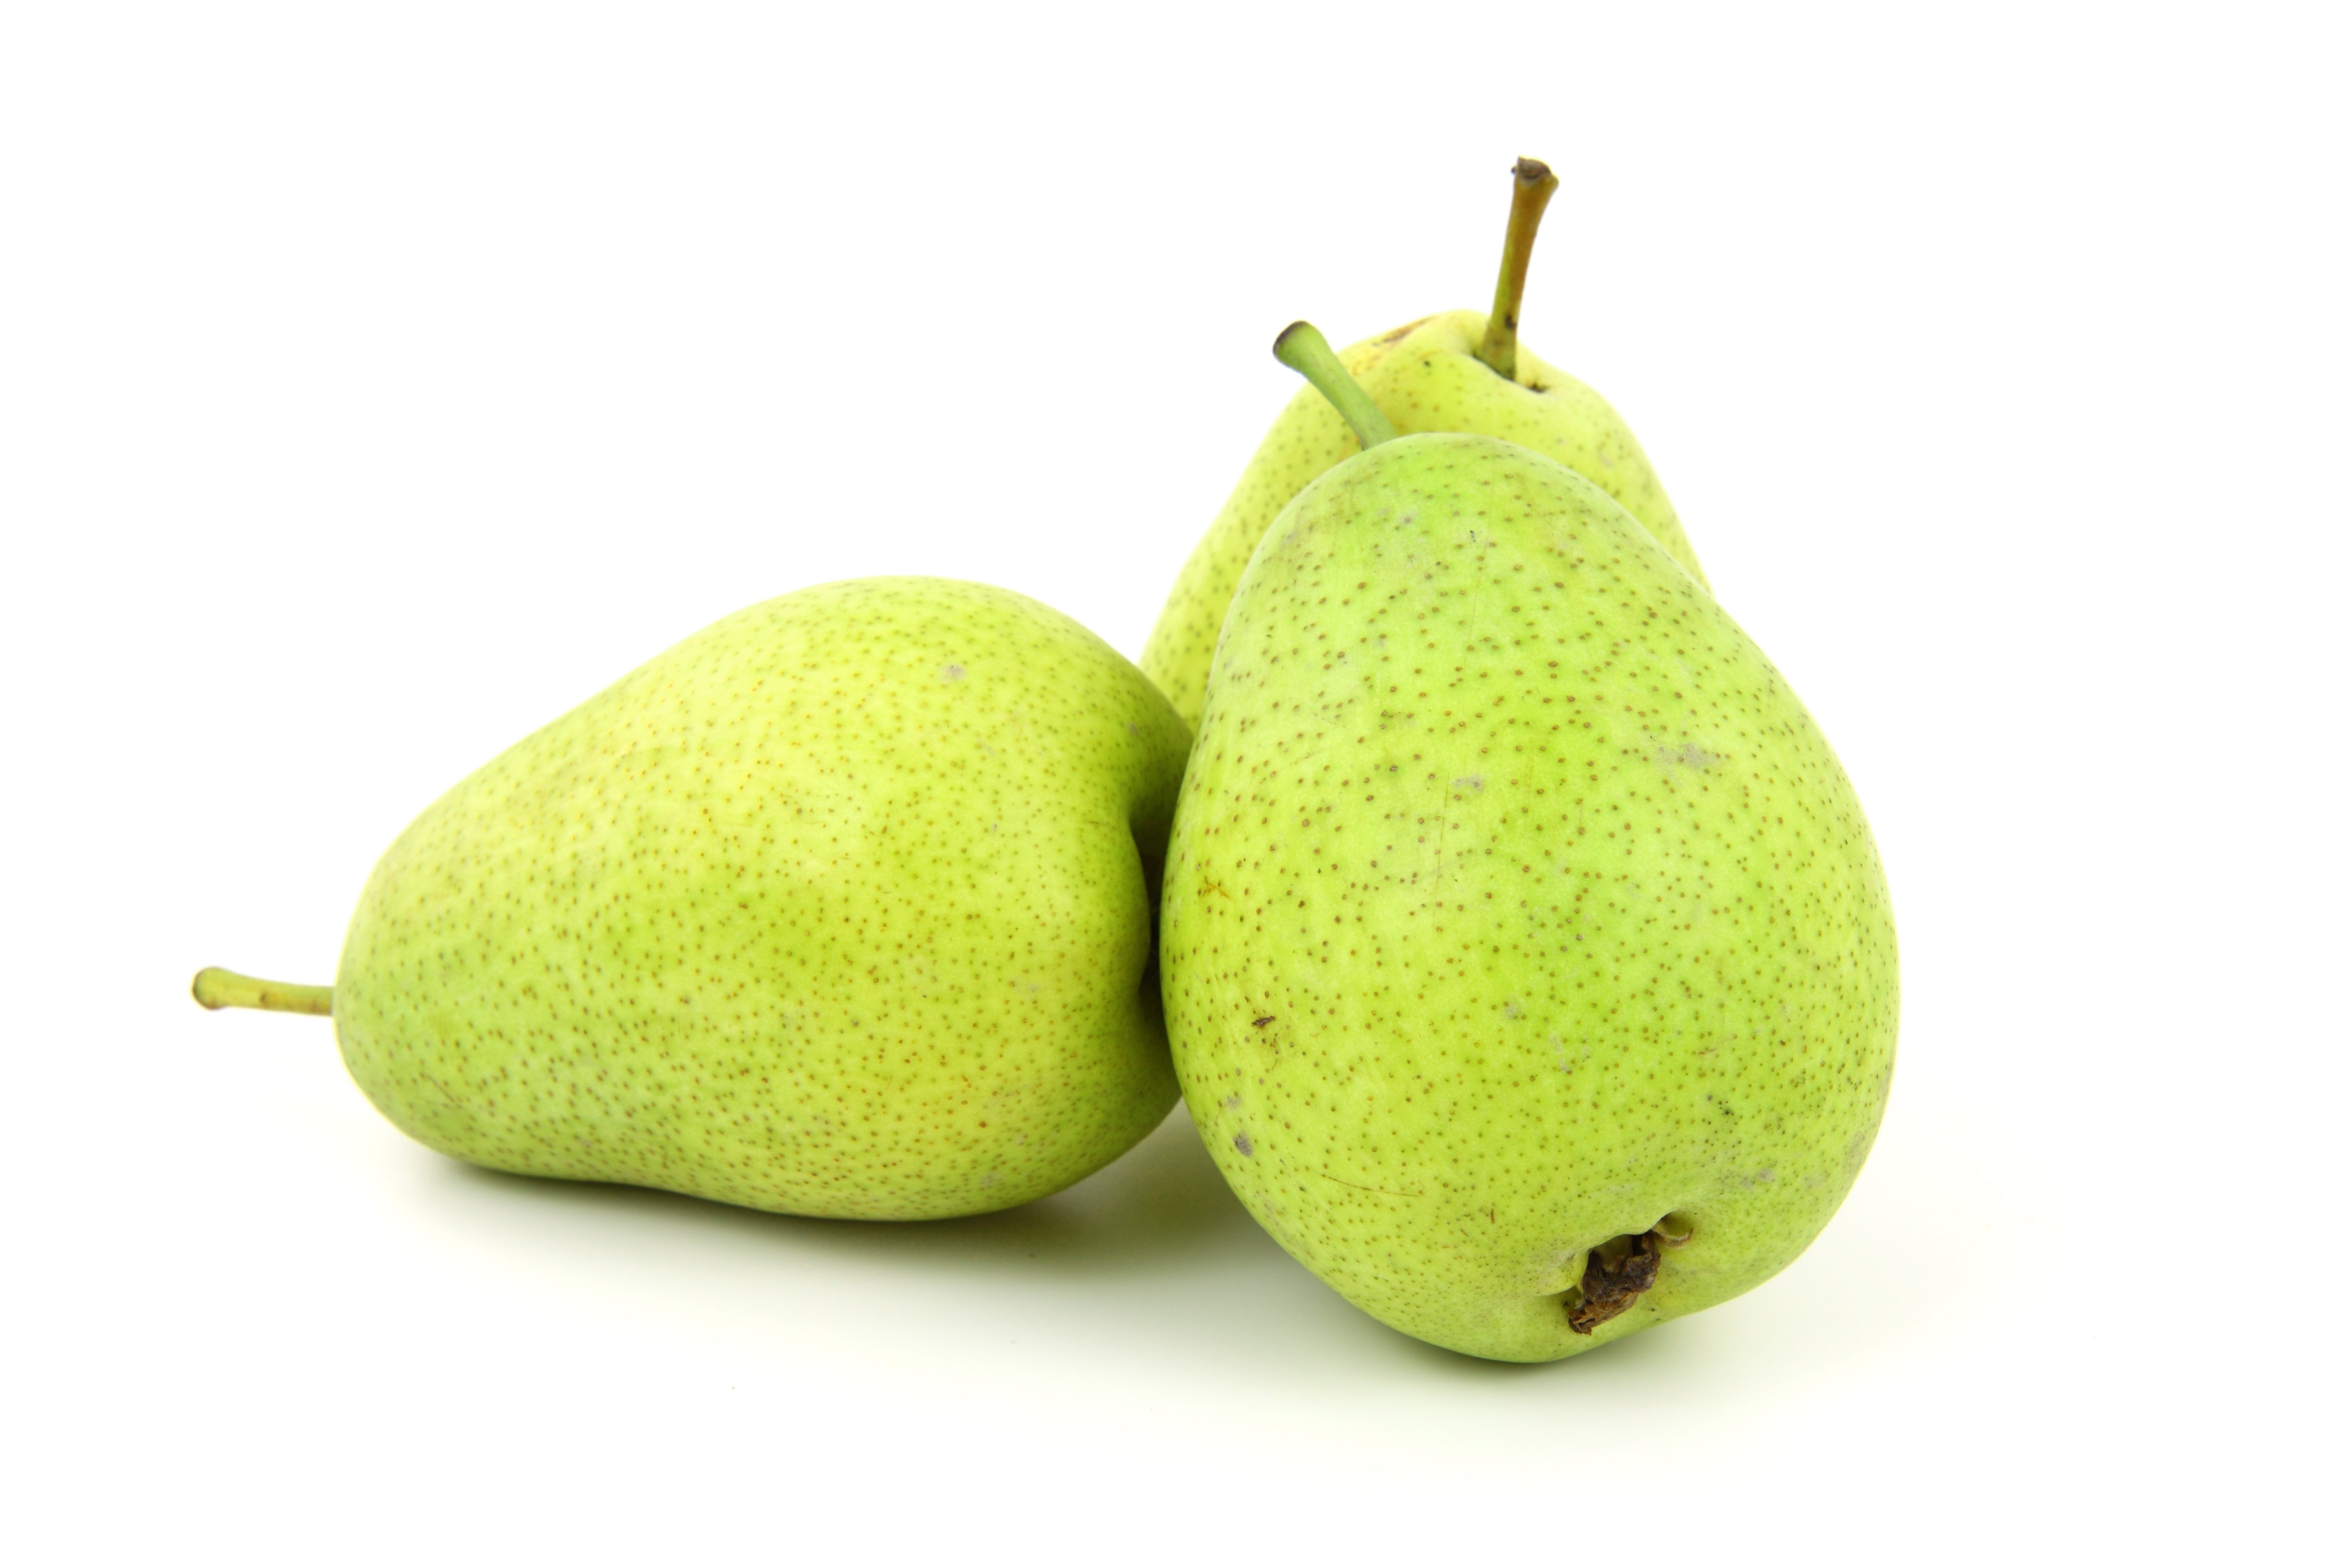
plant, fruit, isolated, ripe, food, green, produce, fresh, pear, fruit tree, raw, citron, organic, citrus, flowering plant